Karlsruhe Institute of Technology

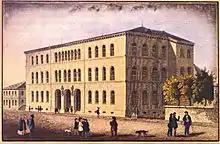
"Fridericiana", founded in 1825

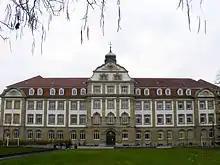
The Victoriapensionat I

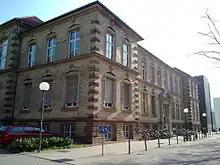
Institute of Electric Engineering at KIT

The University of Karlsruhe was founded on 7 October 1825 by Grand Duke Ludwig I of Baden under the name . It was modelled on the in Paris. In its early official documents, it was still referred to as the (Grand Ducal Baden School), reflecting its institutional origins founded by the regional sovereign. The university is the oldest technical university in Germany and the fourth oldest in Europe and have traditionally focused on engineering, natural sciences and economics.